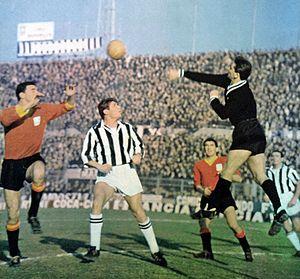
La saison 1964-1965 de la Juventus Football Club est la soixante-deuxième de l'histoire du club, créé soixante-huit ans plus tôt en 1897.